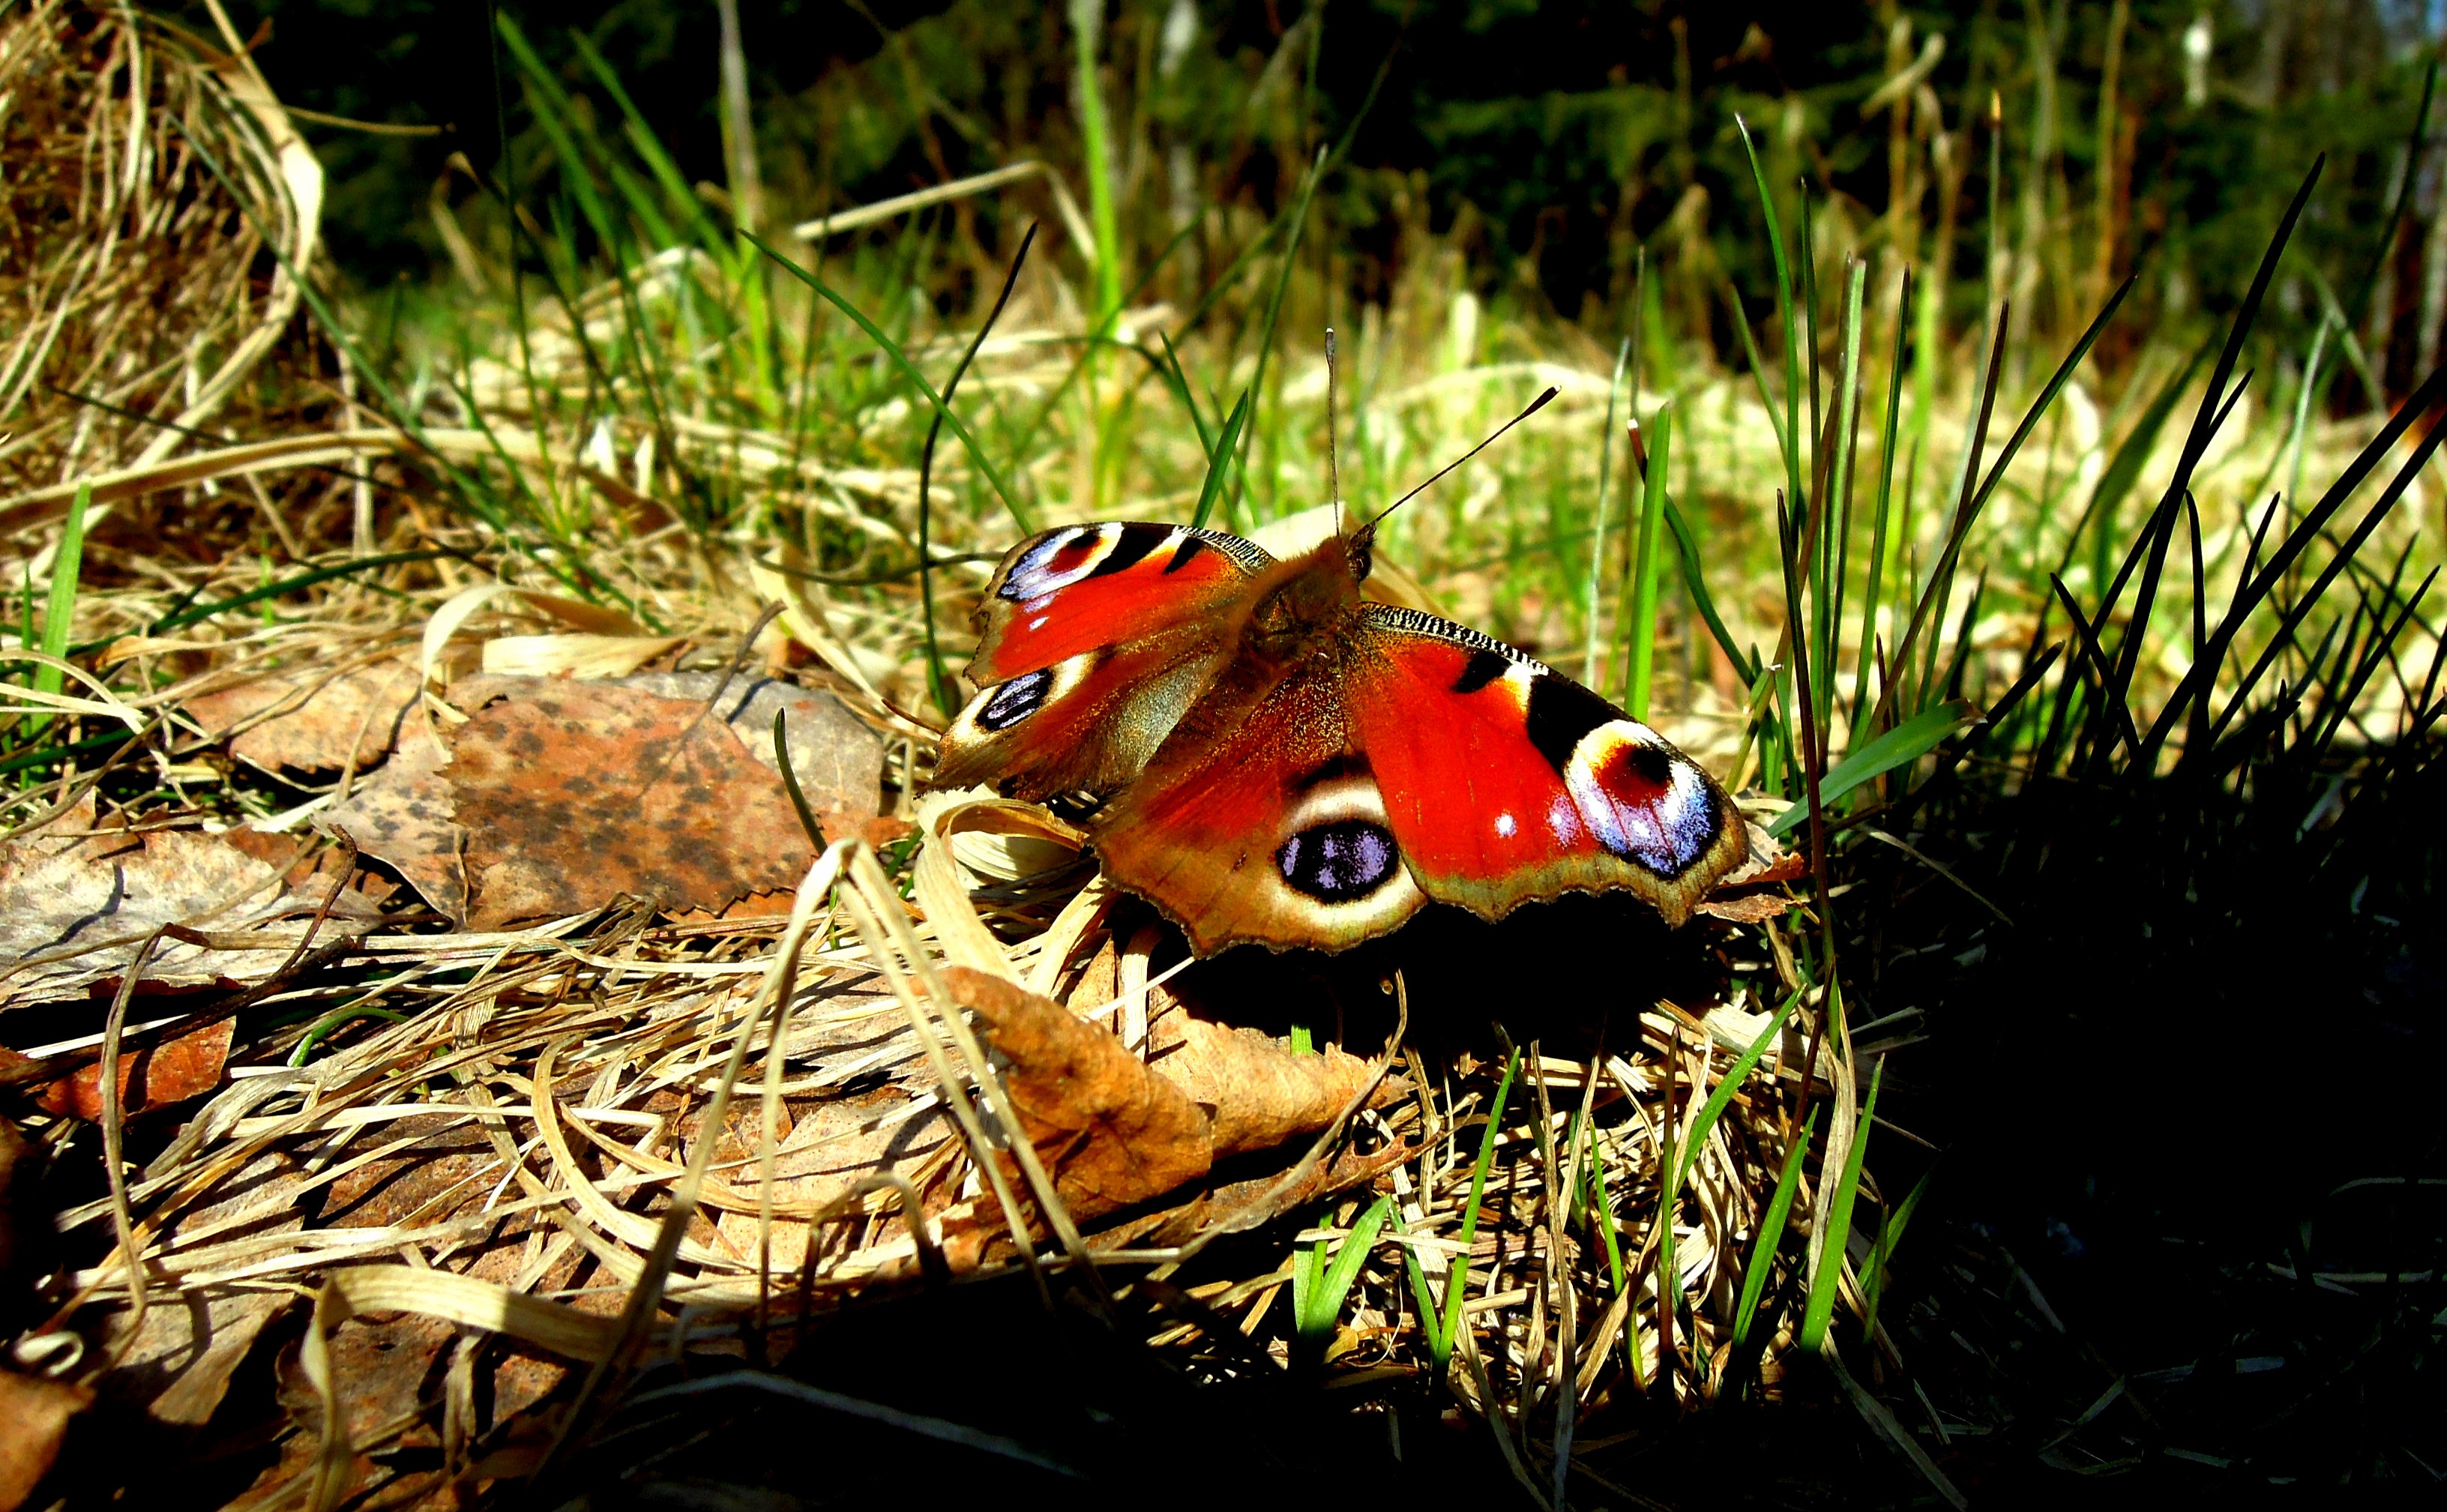
nature, plant, leaf, animal, wildlife, spring, insect, bug, butterfly, garden, fauna, invertebrate, admiral, macro photography, moths and butterflies, the sound of atalanta